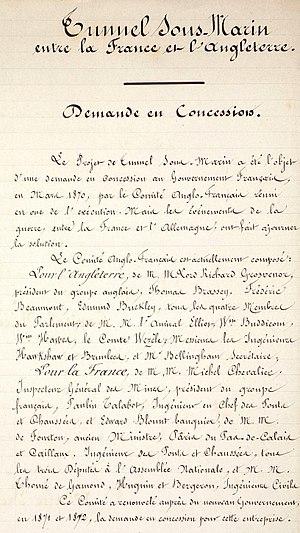
Demande en concession du Comité anglo-français, mars 1870. Archives départementales du Pas-de-Calais, S 869
Louis-Joseph Aimé Thomé dit de Gamond, né le 1ᵉʳ novembre 1807 à Poitiers, et mort le 2 février 1876 à Paris, est un ingénieur, précurseur du tunnel sous la Manche.